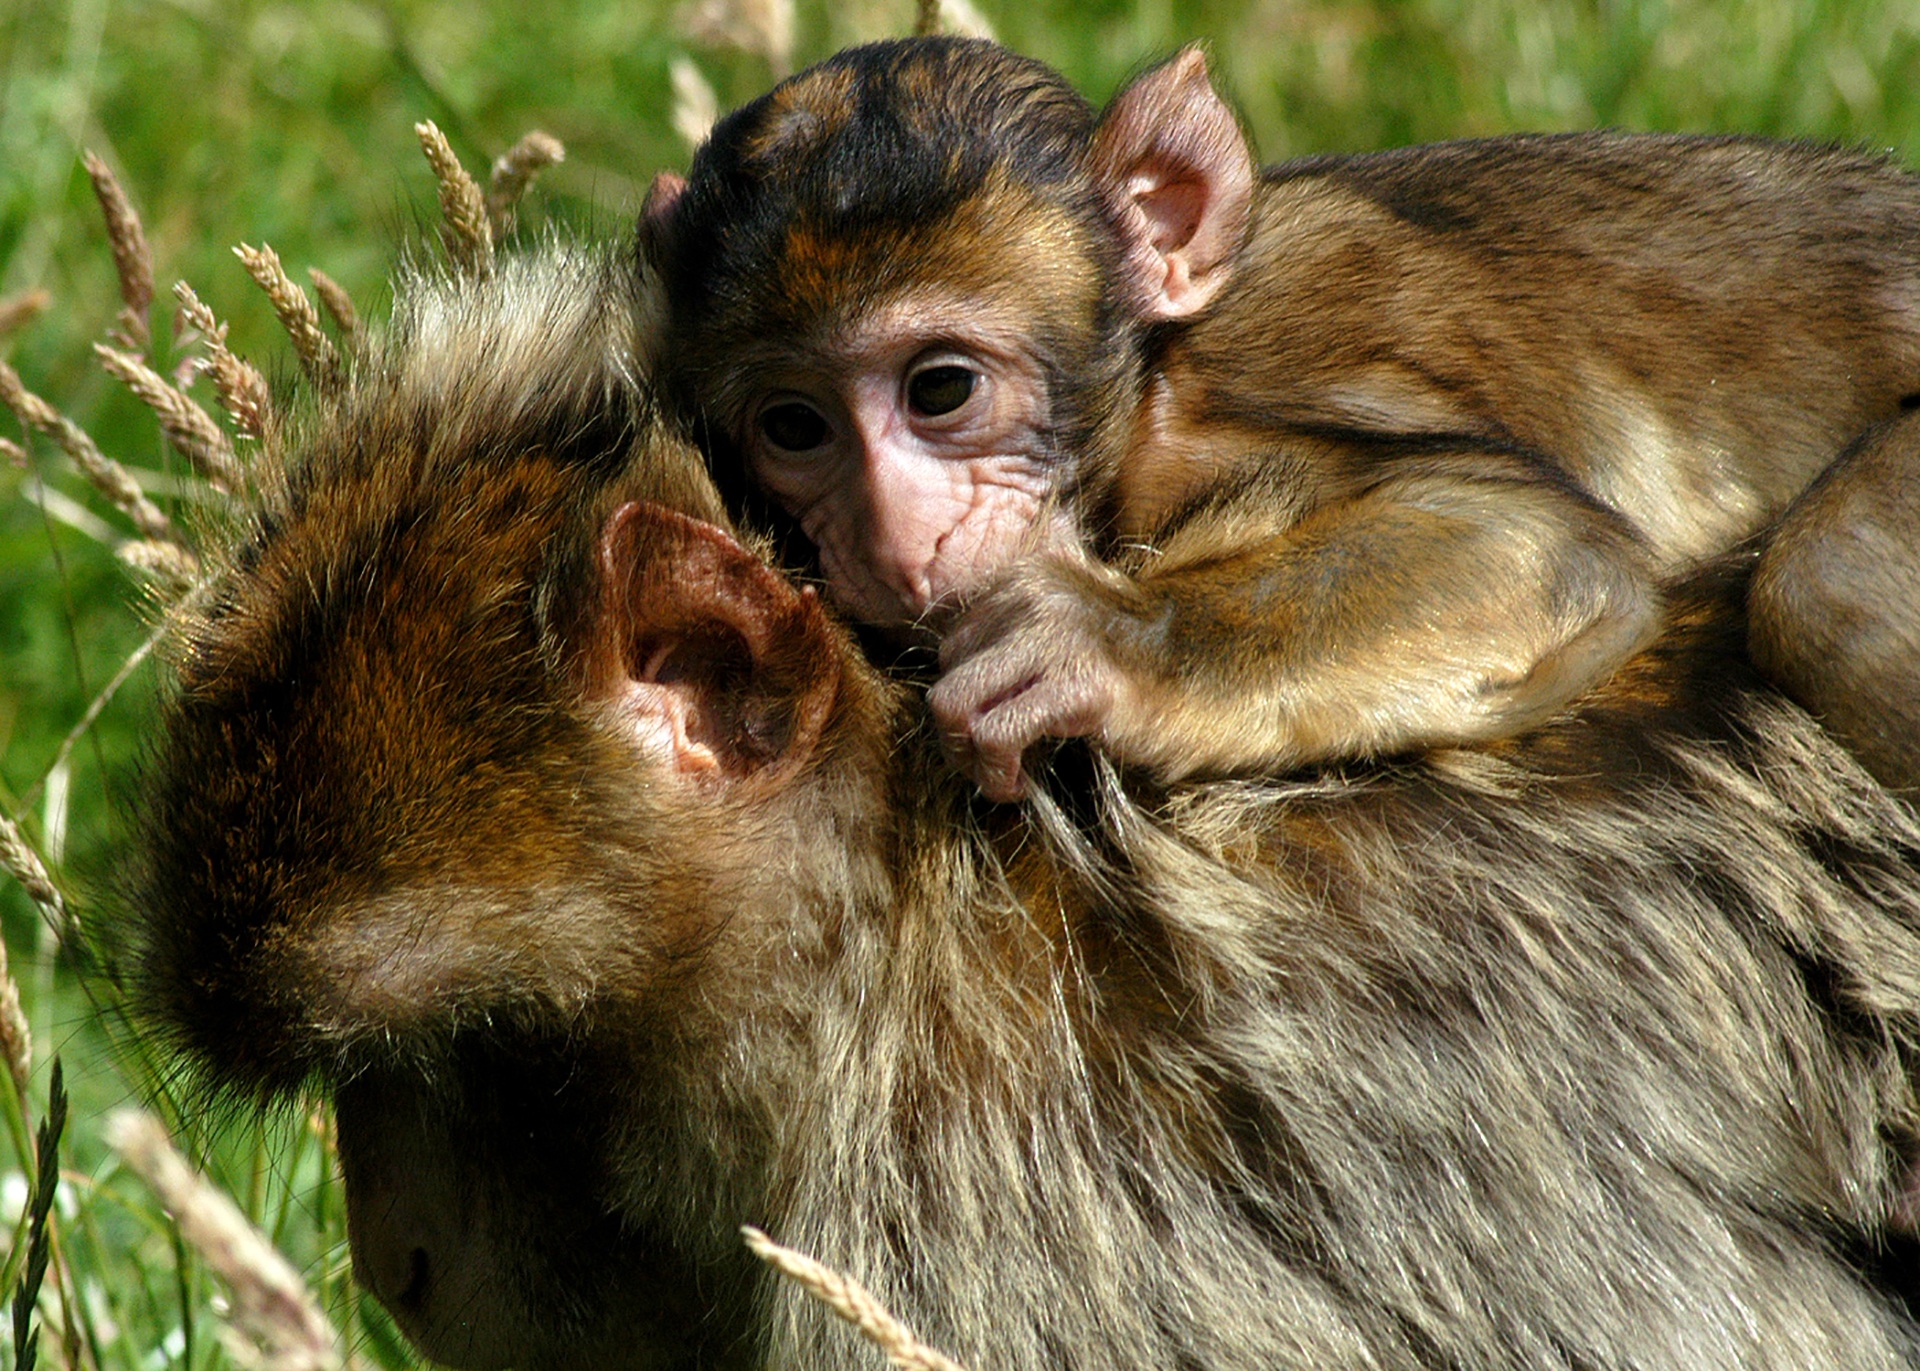
nature, cute, land, wildlife, park, mammal, playing, monkey, eat, baby, fauna, primate, snout, temple, little, attractive, appealing, macaque, organism, old world monkey, spider monkey, captivating, new world monkey, terrestrial animal